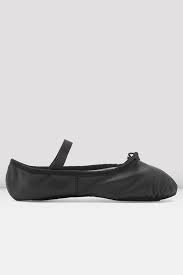
Label: Ballet Flat